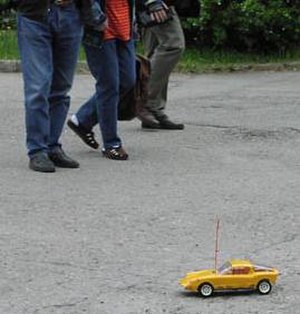
Radiostyret model
En radiostyret model af en bil
En radiostyret model er en model, som bliver styret ved hjælp af radiostyring. Alle typer af fartøjer man kan forestille sig kan udstyres med radiostyring; f.eks. modelbiler, modelbåde og modelfly. Selv modelhelikoptere og ornitoptere kan fjernstyres, selvom de er svære at styre.